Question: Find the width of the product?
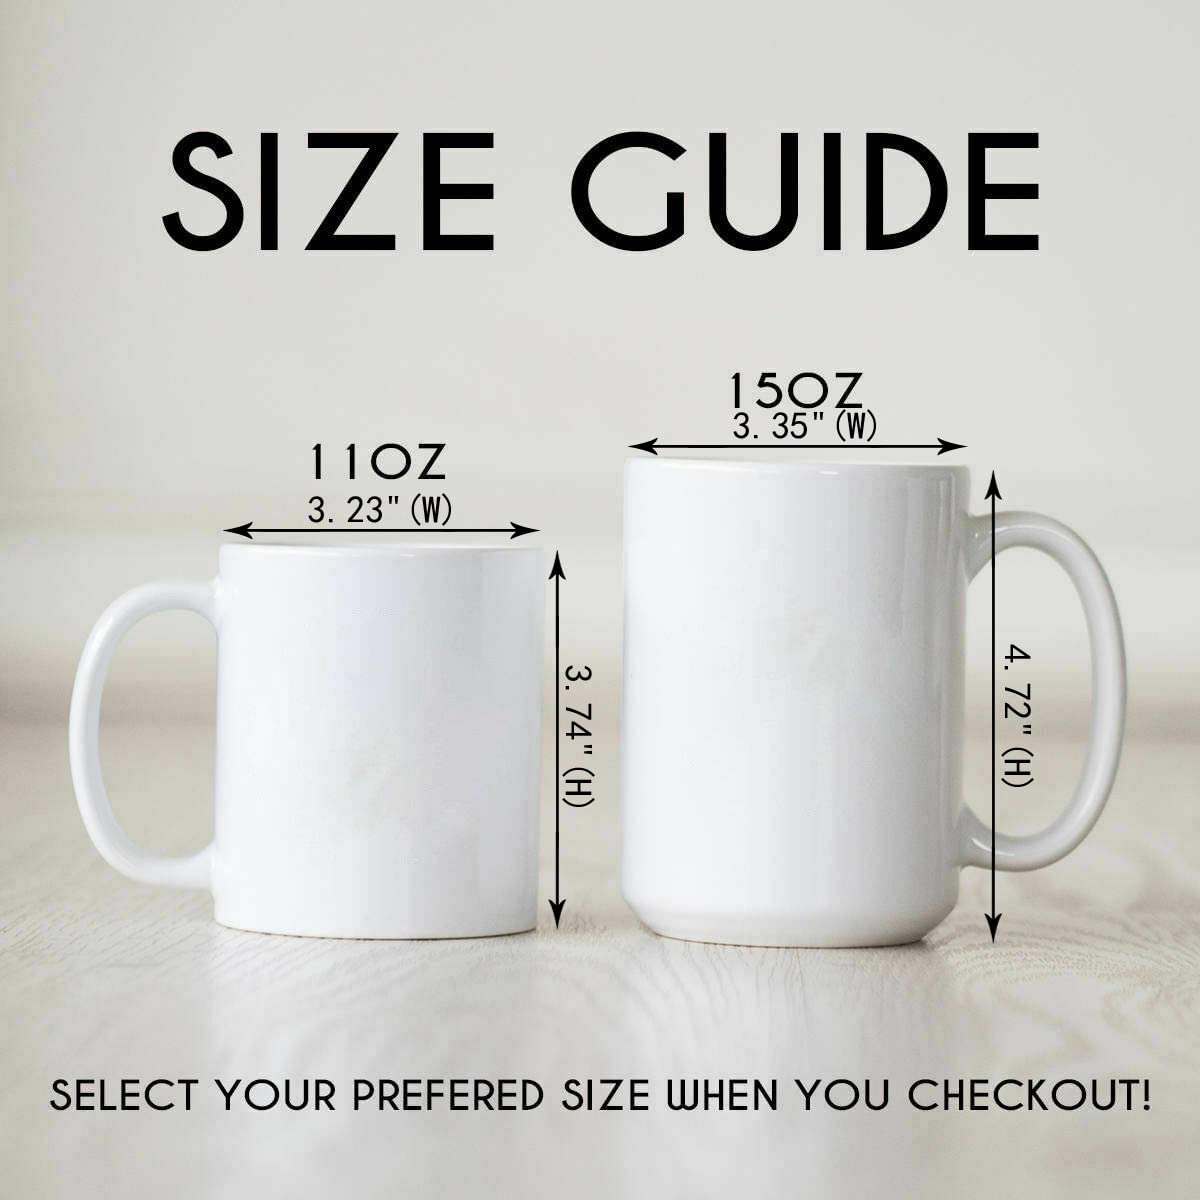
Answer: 3.35 inch